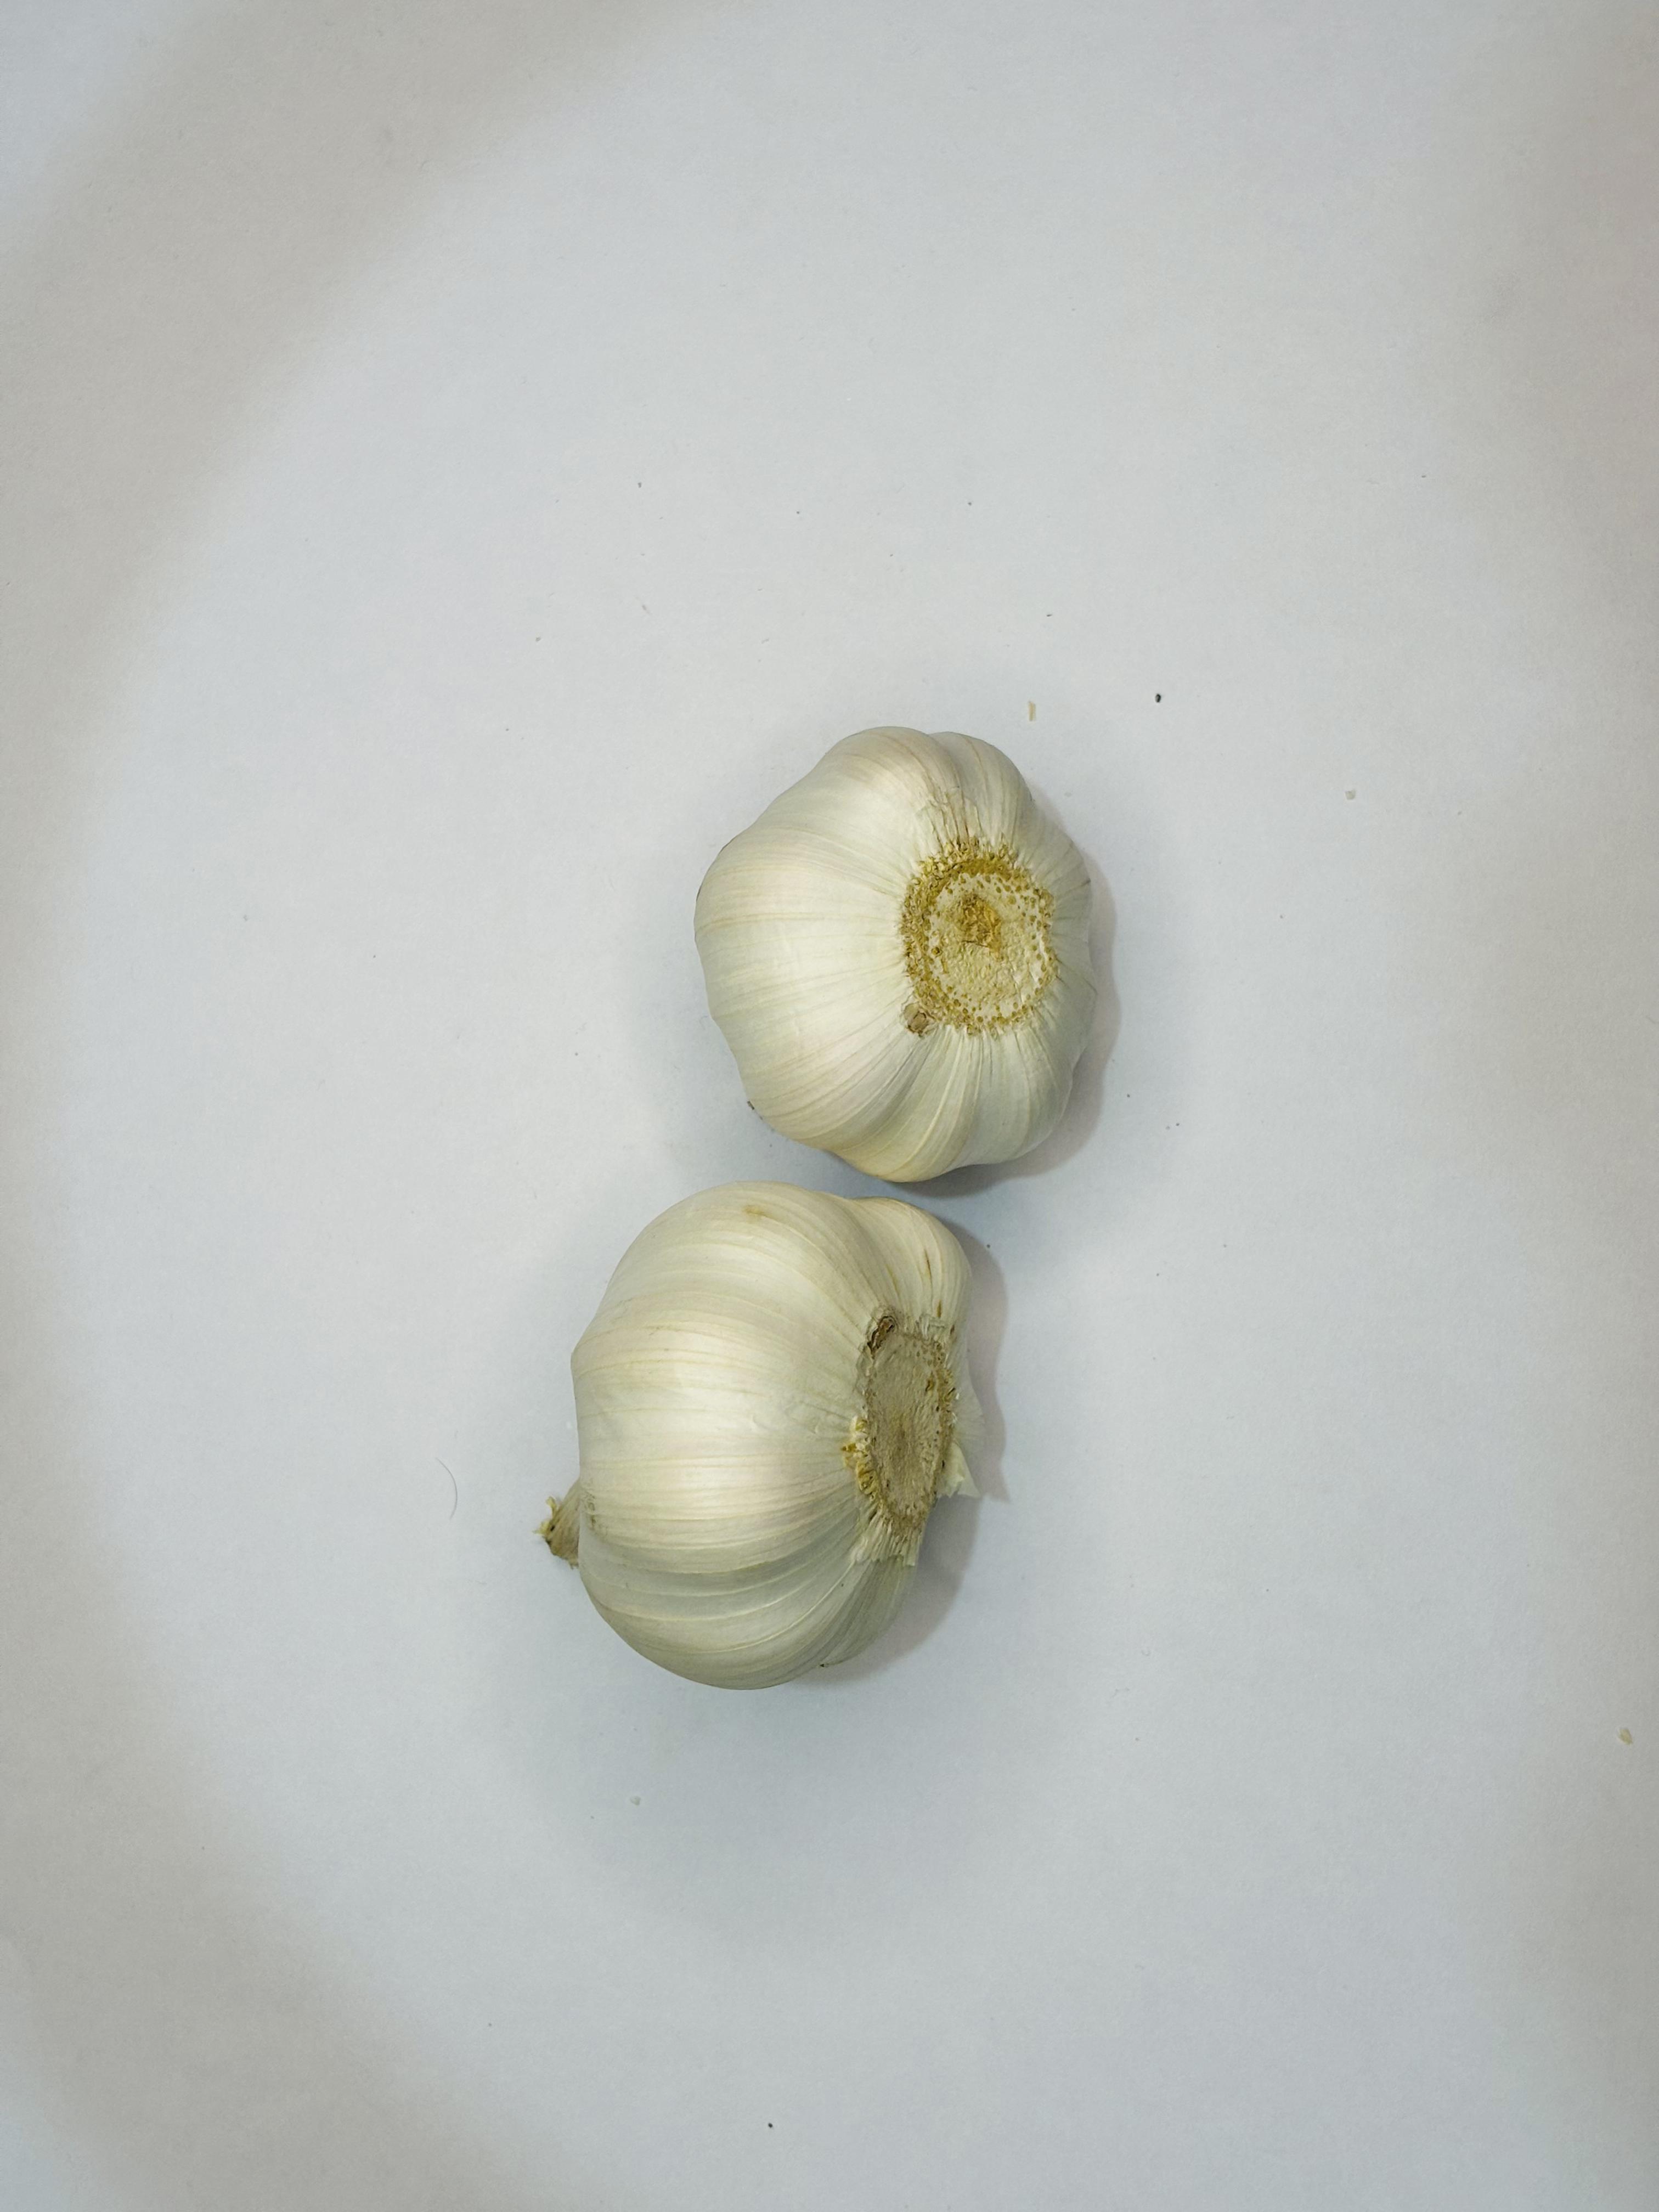
Label: Garlic